California State University, Northridge

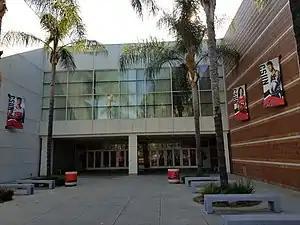
The entrance to the Matadome

The University Student Union or USU, is a non-profit student organization that strives to better the college experience. The USU provides a variety of involvement opportunities, programs, services, and job opportunities. In July 2019, it was announced that the USU complex will be reconstructed and expanded. The project is named "The New Heart of Campus" and will cost an estimated $130 million to both replace the old USU complex with a new three story, complex and renovate an additional . This project will be financed by both an additional student fee and $24 million in reserves from the University Student Union itself. Construction is set to begin in spring 2020 and the estimated opening date will be in the 2022–2023 academic year.